Weld family

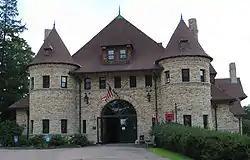
"Larz Anderson Auto Museum" in Brookline, Massachusetts

This first Weld Hall in Jamaica Plain was home to many generations of Welds, the last of which was Colonel Eleazer Weld, one of seven Weld family members who fought in the American Revolutionary War. Weld Hill was selected by George Washington as a rallying point for the patriot army to fall back upon in case of disaster.